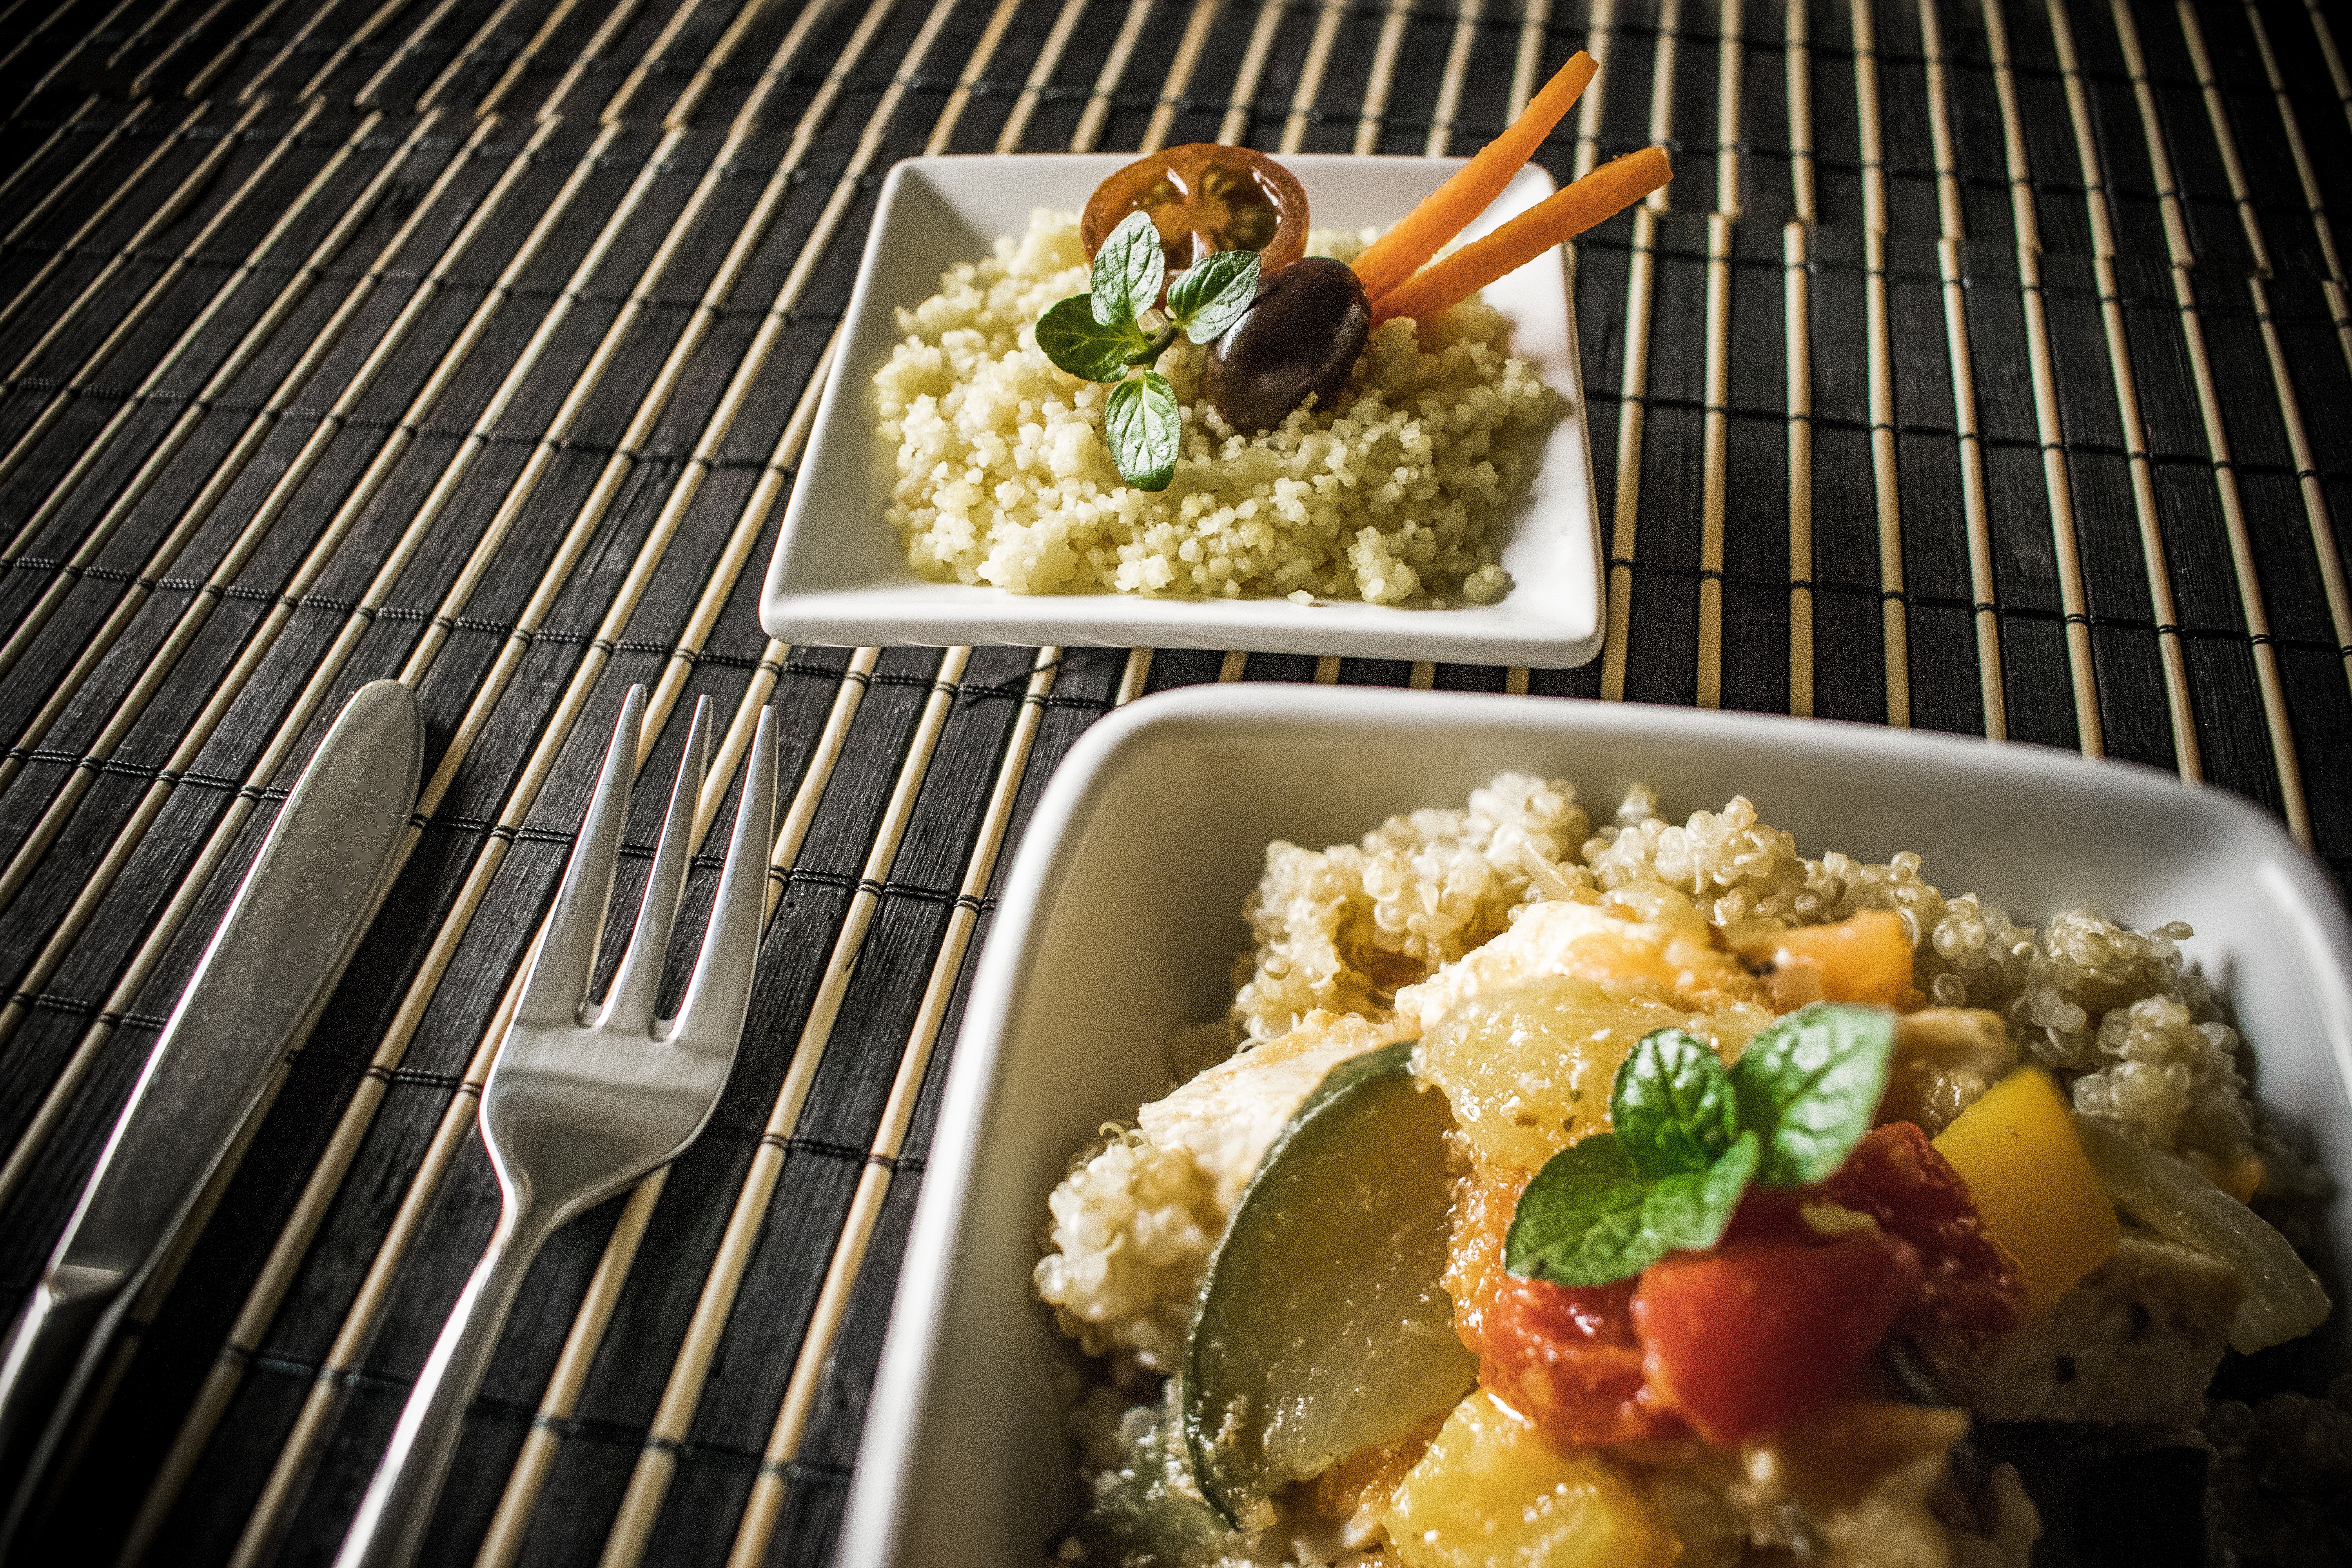
restaurant, dish, meal, food, produce, vegetable, breakfast, healthy, cuisine, tomato, vegetarian, olives, vegetarian food, gastronomy, salads, pact, quinoa, cuscus